Batman in film

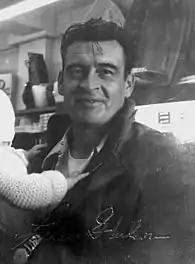
Lewis Wilson played Batman in the first film appearance of the character in the 1943 movie serial "Batman"

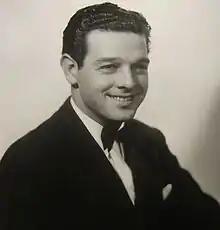
Robert Lowery played Batman in the second film appearance of the character in a 1949 movie serial, "Batman and Robin"

"Batman" was a 15-chapter serial film released in 1943 by Columbia Pictures and was the first appearance of the comic book character on film. The serial starred Lewis Wilson as Batman and Douglas Croft as Robin. Being a World War II era production, the movie serial like many of this period was used as war-time propaganda and had an anti-Japanese bent with J. Carrol Naish playing the Japanese villain, an original character named Dr. Daka. Rounding out the cast were Shirley Patterson as Linda Page (Bruce Wayne's love interest), and William Austin as Alfred. The plot is based on Batman, a US government agent, attempting to defeat the Japanese agent Dr. Daka, at the height of World War II.